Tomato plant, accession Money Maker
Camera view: bottom (45 deg); turntable rotation: 30 degrees
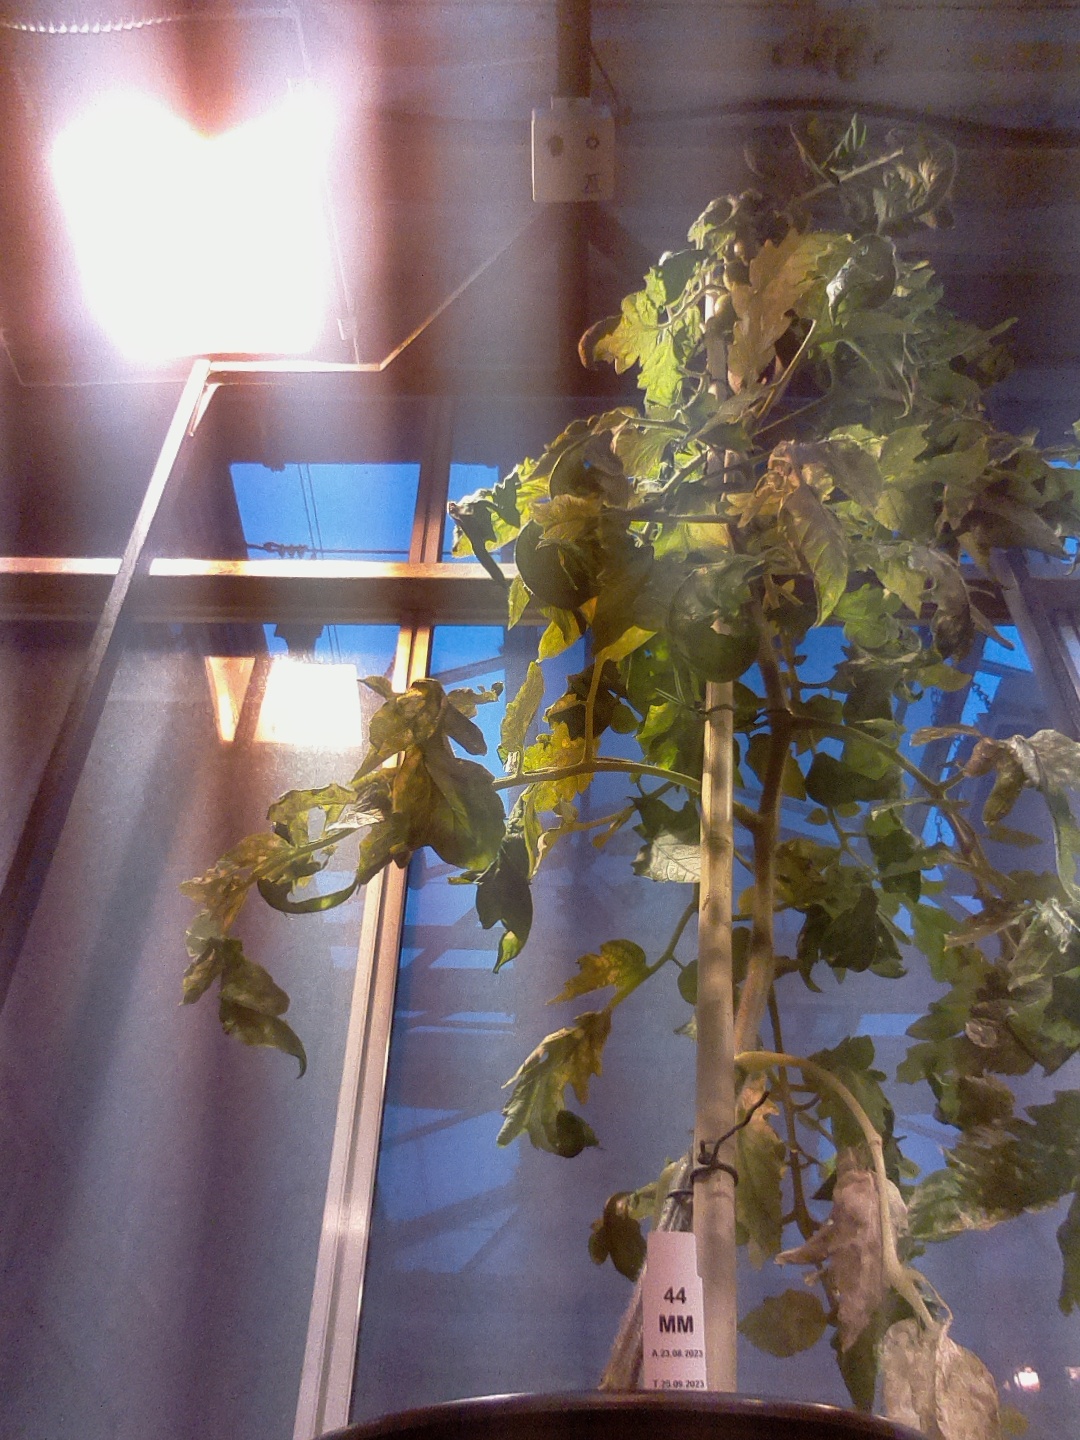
BBCH growth stage 71: 10%-20% of final fruit size